Small wind turbine

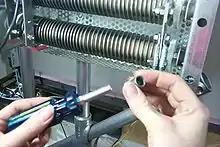
Resistors being used as a diversion load which protect the turbine in the event of strong winds.

Dynamic braking is a technique used to regulate the speed of a turbine by discharging excess energy through a resistive load during high winds to prevent damage. The controller, activated when batteries reach a certain voltage, turns on the load using a solenoid or solid-state relay, the latter of which has the added benefit of "failing open". Proper tuning of the controller is important to prevent parasitic oscillations, which can be achieved through a delay function or using a stock PWM charge controller with a diversion function.